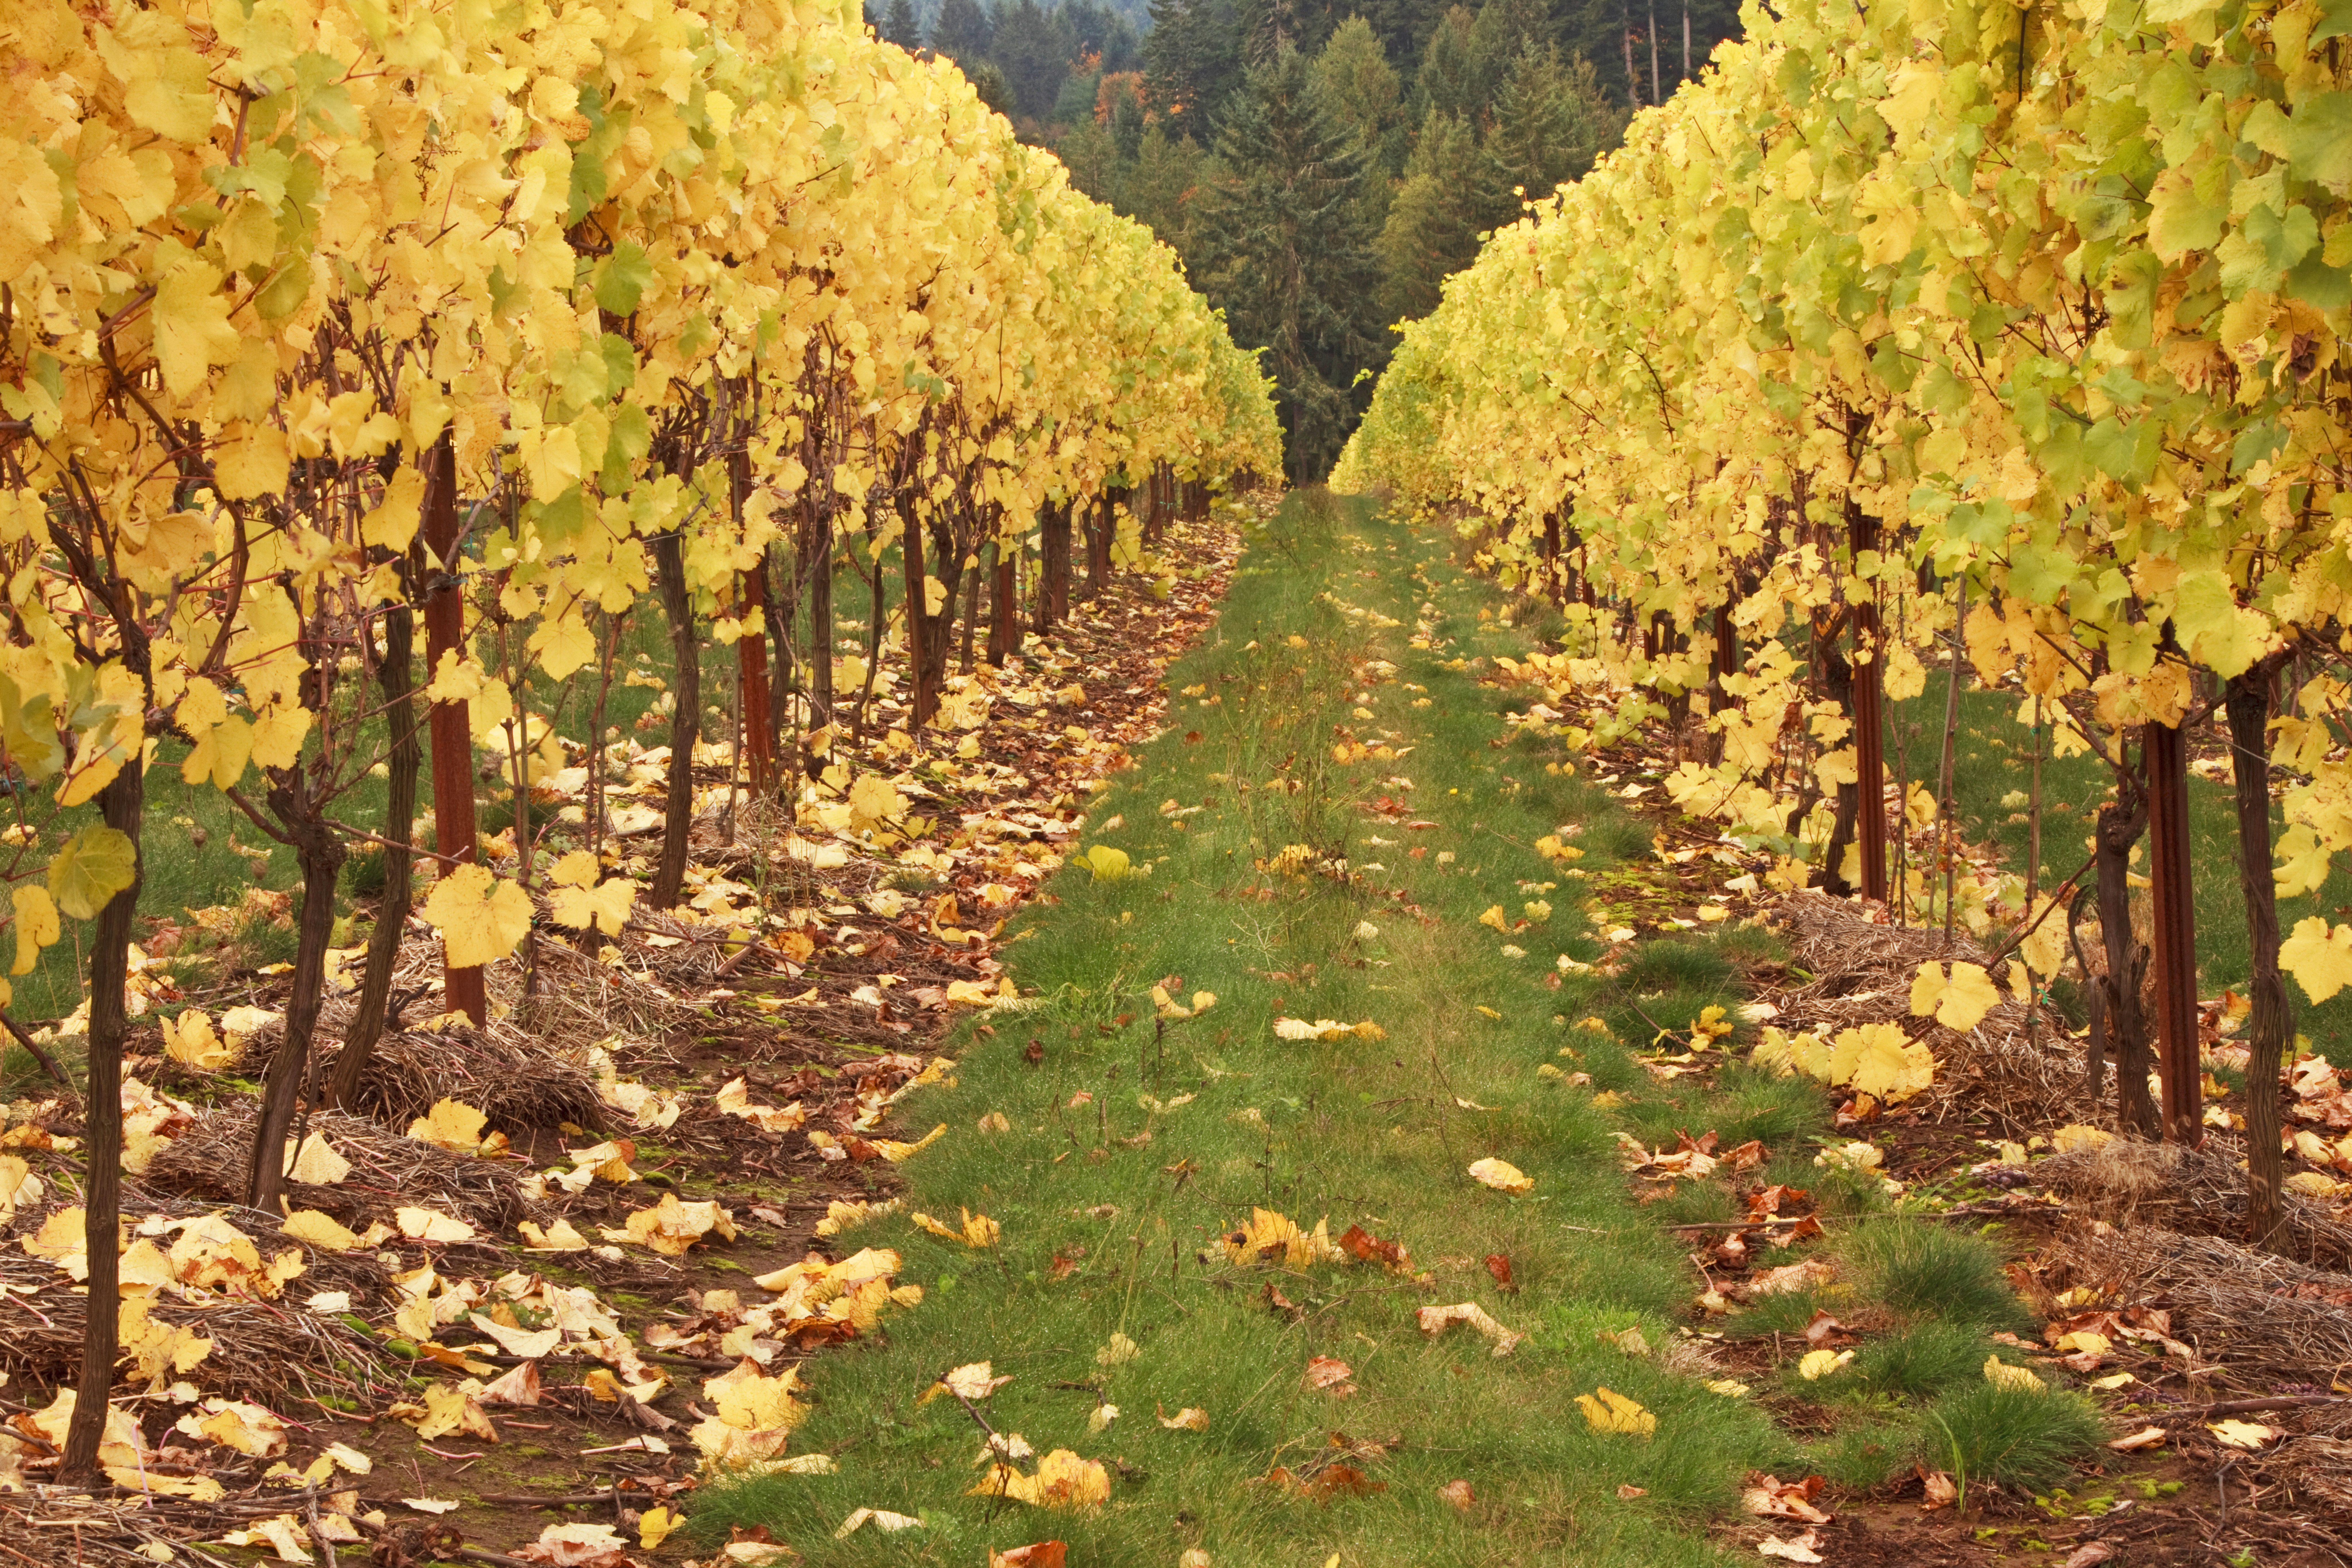
landscape, tree, vineyard, wine, road, field, camera, photography, leaf, fall, hill, spring, lens, crop, autumn, canon, agriculture, ridge, grapevine, trees, eos, cool image, colors, is, the, rows, grapes, deciduous, mark, ii, 5d, images, usm, i, f28l, hazelnut, ne, northeast, oregon, through, ian, sane, ef70200mm, mills, scotts, maidenhair tree, meencantar acopiarypintarestafoto